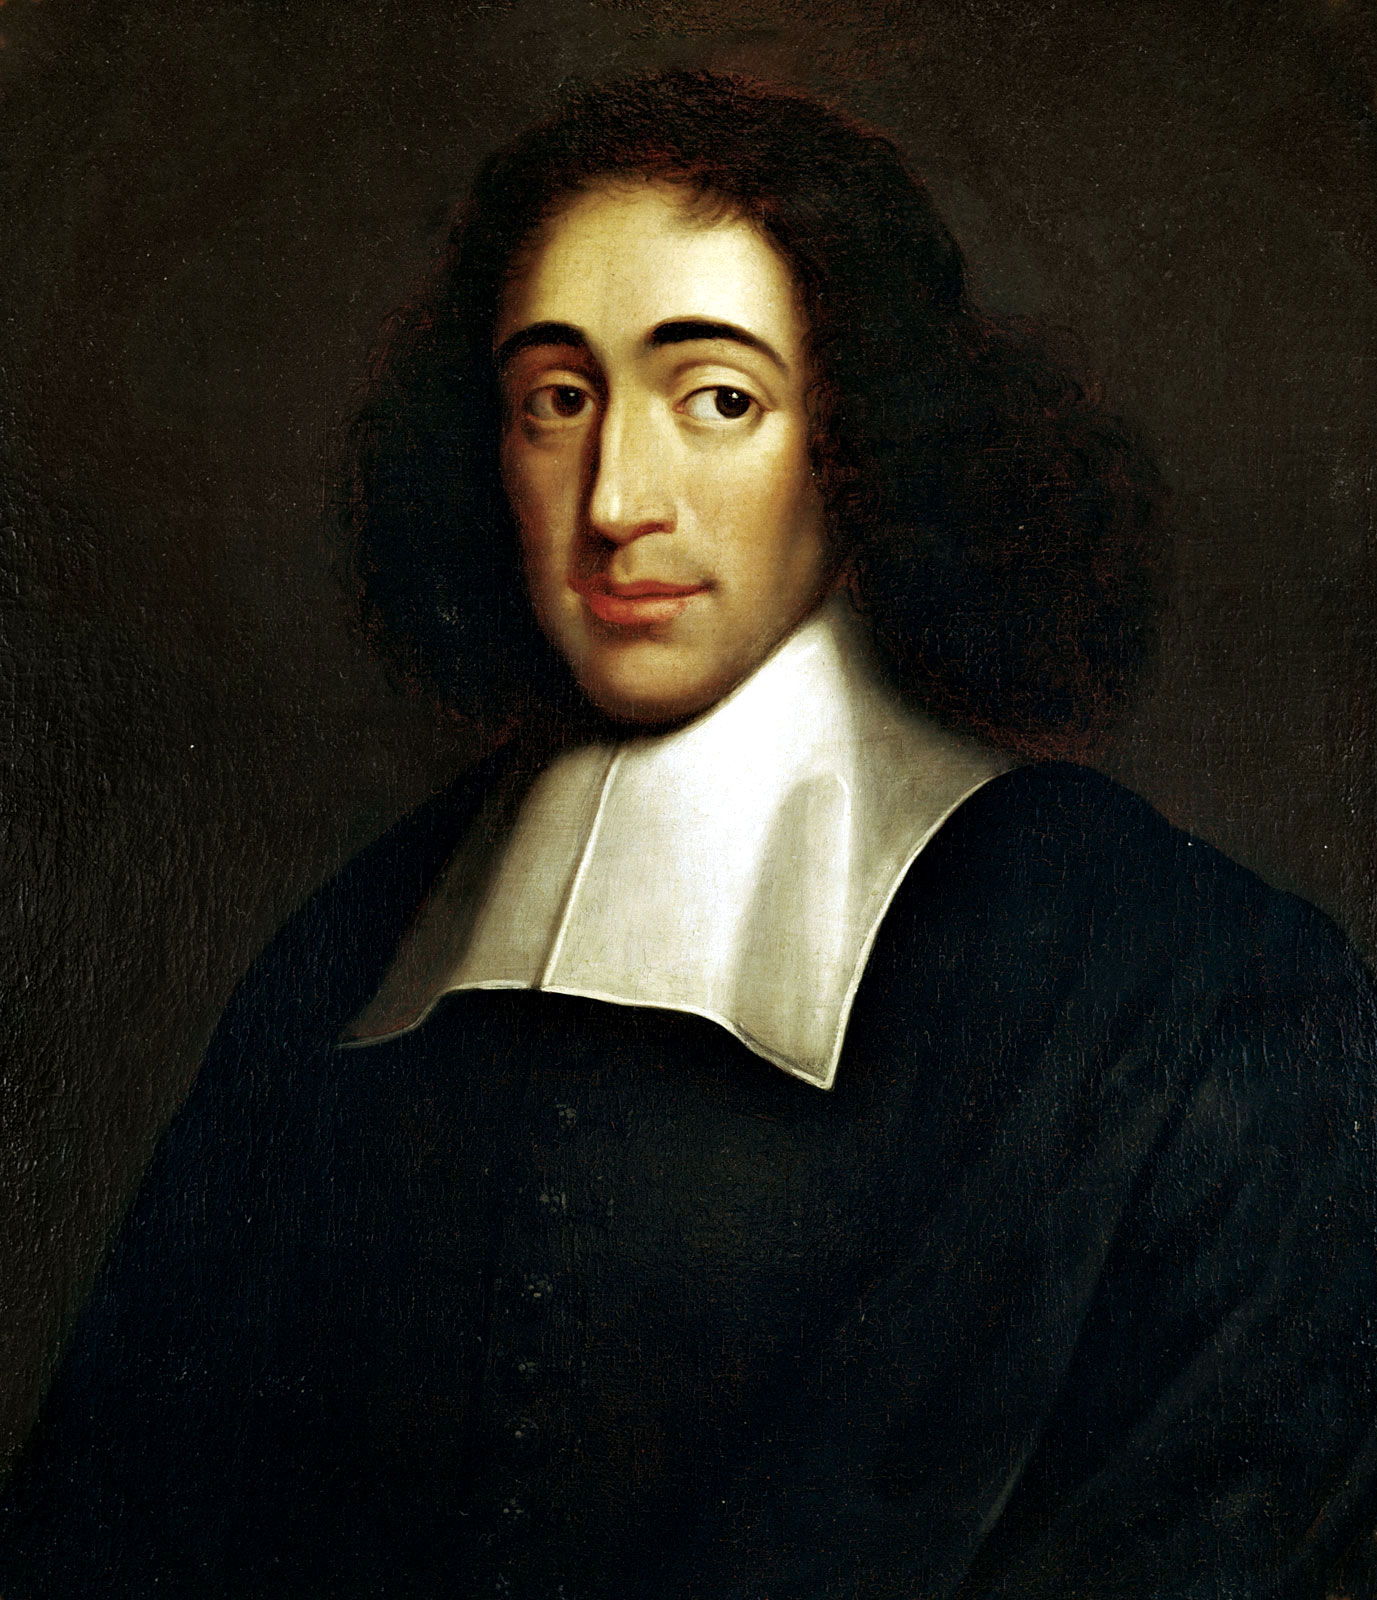
บารุค สปิโนซา

| region = ปรัชญาตะวันตก
| era = ปรัชญาในศตวรรษที่ 17
| image = Spinoza.jpg
| name = บารุค สปิโนซา (Benedictus de Spinoza)
| birth_place = อัมสเตอร์ดัม, สาธารณรัฐดัตช์
| death_place = เดอะเฮก, สาธารณรัฐดัตช์
| education = Talmud Torah แห่งอัมสเตอร์ดัม(ถอนตัว)มหาวิทยาลัยไลเดิน(ไม่ได้ใบปริญญา)Steven Nadler, "Spinoza and Medieval Jewish Philosophy", Cambridge University Press, 2014, p. 27: "Spinoza attended lectures and anatomical dissections at the University of Leiden..."
| residence = เนเธอร์แลนด์
| school_tradition = RationalismSpinozismFoundationalism (รายงานจากเฮเกิล)James Kreines, "Reason in the World: Hegel's Metaphysics and Its Philosophical Appeal", Oxford University Press, 2015, p. 25: "Spinoza's foundationalism (Hegel argues) threatens to eliminate all determinate reality, leaving only one indeterminate substance."ConceptualismStefano Di Bella, Tad M. Schmaltz (eds.), "The Problem of Universals in Early Modern Philosophy", Oxford University Press, 2017, p. 64 "there is a strong case to be made that Spinoza was a "conceptualist" about universals..."สัจนิยมโดยตรงMichael Della Rocca (ed.), "The Oxford Handbook of Spinoza", Oxford University Press, 2017, p. 288.Correspondence theory of truth The Correspondence Theory of Truth (Stanford Encyclopedia of Philosophy)
| main_interests = Ethics, epistemology, metaphysics, Hebrew grammar
| influenced = เรอเน เดการ์ต, ลัทธิสโตอิก, Maimonides, อับราฮัม อิบน์ เอสรา, อิบน์ ซีนา, อิบน์ รุชด์, แอริสตอเติล, ดิมอคริตัส, Lucretius, Epicurus, นิกโกเลาะ มาเกียเวลลี, โทมัส ฮอบส์, จอร์ดาโน บรูโน, Franciscus van den Enden, Menasseh Ben Israel
| influences = ยุคเรืองปัญญา, อาร์ทัวร์ โชเพินเฮาเออร์, ฆอร์เฆ ลุยส์ บอร์เฆส, เกออร์ค วิลเฮ็ล์ม ฟรีดริช เฮเกิล, ฌ็อง-ฌัก รูโซ, ฟรีดริช วิลเฮ็ล์ม โยเซ็ฟ เช็ลลิง, Arne Næss|Næss, คาร์ล มาคส์, Gabriel Wagner|G. Wagner, โดนัลด์ เดวิดสัน (นักปราชญ์)|โดนัลด์ เดวิดสัน, Gilles Deleuze|Deleuze, อัลเบิร์ต ไอน์สไตน์, จอร์จ อีเลียต, โยฮัน ก็อทลีพ ฟิชเทอ, โยฮัน ก็อทฟรีท แฮร์เดอร์, โนวาลิส, ก็อทฟรีท วิลเฮ็ล์ม ไลบ์นิทซ์, โยฮัน ว็อล์ฟกัง ฟ็อน เกอเทอ, Charles Renouvier|Renouvier, ฟรีดริช นีทเชอ, เบอร์ทรันด์ รัสเซลล์, ลุดวิจ วิทท์เกนชไตน์, ซีคมุนท์ ฟร็อยท์, Miguel de Unamuno|Unamuno, Louis Althusser|Althusser, Étienne Balibar|Balibar, ไมเคิล ฮาร์ดต์, Evald Ilyenkov|Ilyenkov, อันโตนีโอ เนกรี, George Santayana|Santayana, แซมมวล เทย์เลอร์ คอเลริดจ์, Gotthold Ephraim Lessing, ลีโอ สเตราส์, Leszek Kołakowski|Kołakowski, Irvin D. Yalom|Yalom, เลฟ วีกอตสกี
| notable_ideas = สรรพเทวนิยม, determinism, neutral monism, psychophysical parallelism, intellectual freedom|intellectual และเสรีภาพทางศาสนา, การแยกศาสนจักรกับอาณาจักร, การวิจารณ์บทประพันธ์ที่เกี่ยวกับโมเสสในคัมภีร์ฮีบรู, รัฐบาล|political society as derived from อำนาจ|power (ไม่ใช่สัญญาประชาคม), Affect (philosophy)|affect, "natura naturans"/"natura naturata"
เบเนดิคตัส เดอ สปิโนซา หรือ บารุค สปิโนซา หรือชื่อในภาษาลาตินของเขาคือ เบเนดิก (24 พ.ย. ค.ศ. 1632 (พ.ศ. 2175) - 21 ก.พ. ค.ศ. 1677 (พ.ศ. 2220) จากผู้อาวุโสชาวยิว และเป็นที่รู้จักในชื่อ "เบนโต เดอ สปิโนซา" หรือ "เบนโต เอสปิโนซา" ในชุมชนที่เขาได้เติบโตขึ้น &nbsp; เรอเน เดส์การตส์ กอทท์ฟรีด วิลเฮล์ม ไลบ์นิซ|กอทท์ฟรีด ไลบ์นิซ และสปิโนซา เป็นนักเหตุผลนิยมที่ยิ่งใหญ่ที่สุดของปรัชญาคริสต์ศตวรรษที่ 17 &nbsp; เขาได้รับการพิจารณาว่าเป็นผู้ริเริ่มการวิพากษ์เกี่ยวกับไบเบิล ผลงานชิ้นสำคัญของเขาคือหนังสือ "จริยศาสตร์"
== ประวัติ ==
สปิโนซา เกิดที่เมืองอัมสเตอร์ดัม ในปี 1632 พ่อแม่เป็นชาวฮอลแลนด์ที่มีเชื้อสายยิว เข้าเรียนที่โรงเรียนของชาวยิวที่เมืองอัมสเตอร์ดัม ที่ซึ่งท่านได้เรียนรู้ข้อคำสอนต่าง ๆ ของชาวยิว รวมไปถึงปรัชญาของชาวยิวอีกด้วย การที่ท่านได้เรียนปรัชญาของชาวยิวนี้เอง ทำให้ท่านปฏิเสธความคิดของกลุ่มชาวยิว ท่านได้เรียนและให้ความสนใจกับลัทธิเหตุผลนิยมและวิธีการทางคณิตศาสตร์มากเป็นพิเศษ ทำให้ความคิดของท่านแตกต่างไปจากนักเรียนชาวยิวคนอื่น ๆ และในที่สุดท่านก็ไม่ได้รับการยอมรับจากบรรดาชาวยิว และถูกขับไล่ในจากศาลาธรรมของชาวยิวในปี 1665 โดยข้อหาสอนคำสอนที่ผิดไปจากศาสนายิว
หลังจากที่ถูกขับไล่ ท่านได้ย้ายไปอยู่ทางตอนใต้ของฮอลแลนด์ ที่นั่นเองที่ท่านได้ตั้งระบบความคิดของท่าน และในที่สุดท่านก็สิ้นชีวิตที่เมืองแห่งนี้เอง ในวันที่ 21 กุมภาพันธ์ 1677 อย่างสงบและเรียบง่าย
==อ้างอิง==
หมวดหมู่:บุคคลที่เกิดในปี พ.ศ. 2175
หมวดหมู่:นักปรัชญาชาวดัตช์|สปิโนซา, บารุค
หมวดหมู่:นักปรัชญาชาวยิว
หมวดหมู่:บุคคลจากอัมสเตอร์ดัม
หมวดหมู่:นักปรัชญายุคเรืองปัญญา
หมวดหมู่:นักปรัชญาการเมือง
หมวดหมู่:ศิษย์เก่าจากมหาวิทยาลัยไลเดิน